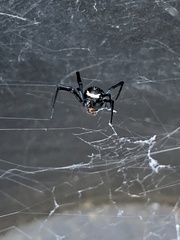
Species: Lactrodectus_hesperus